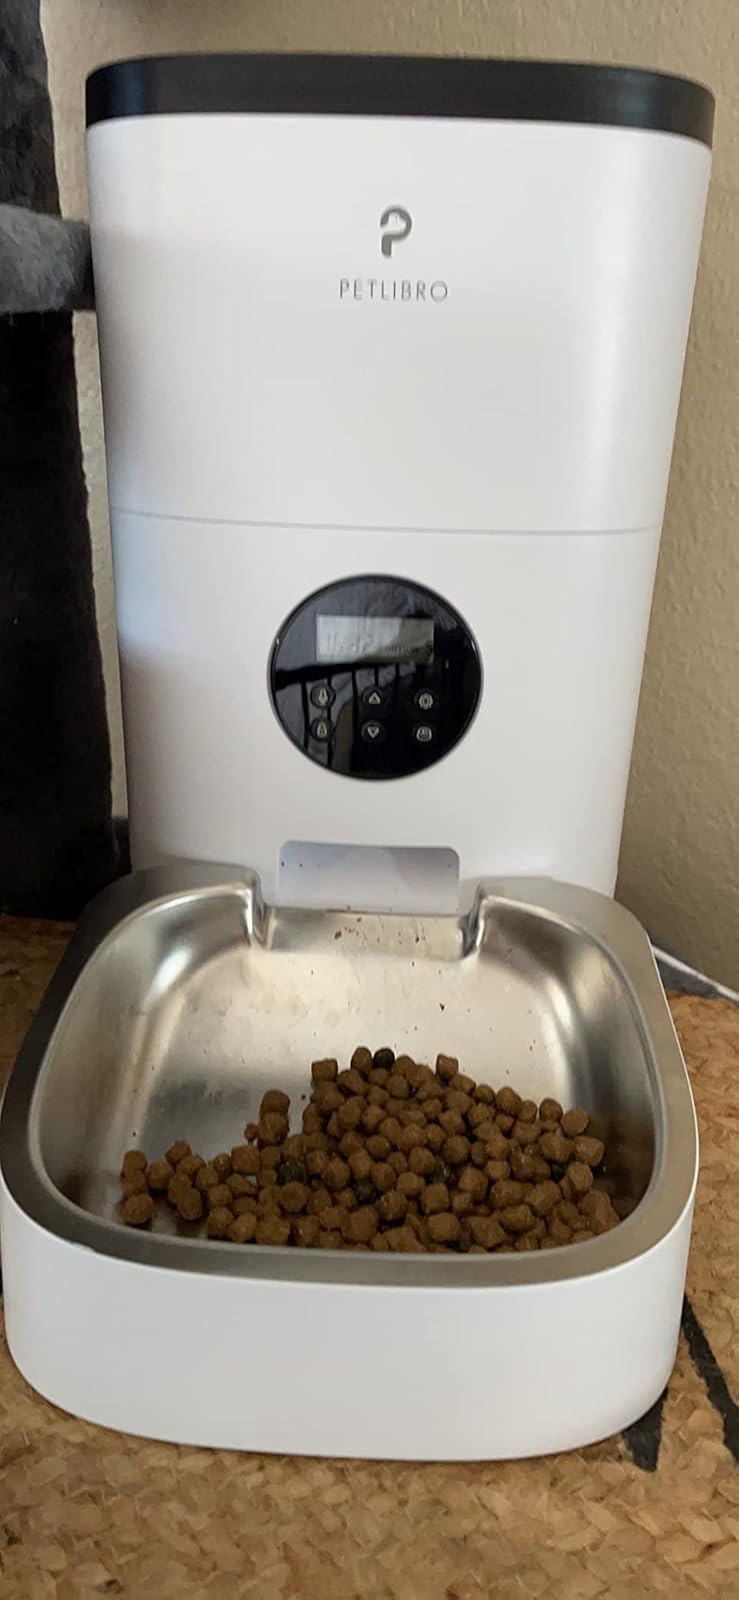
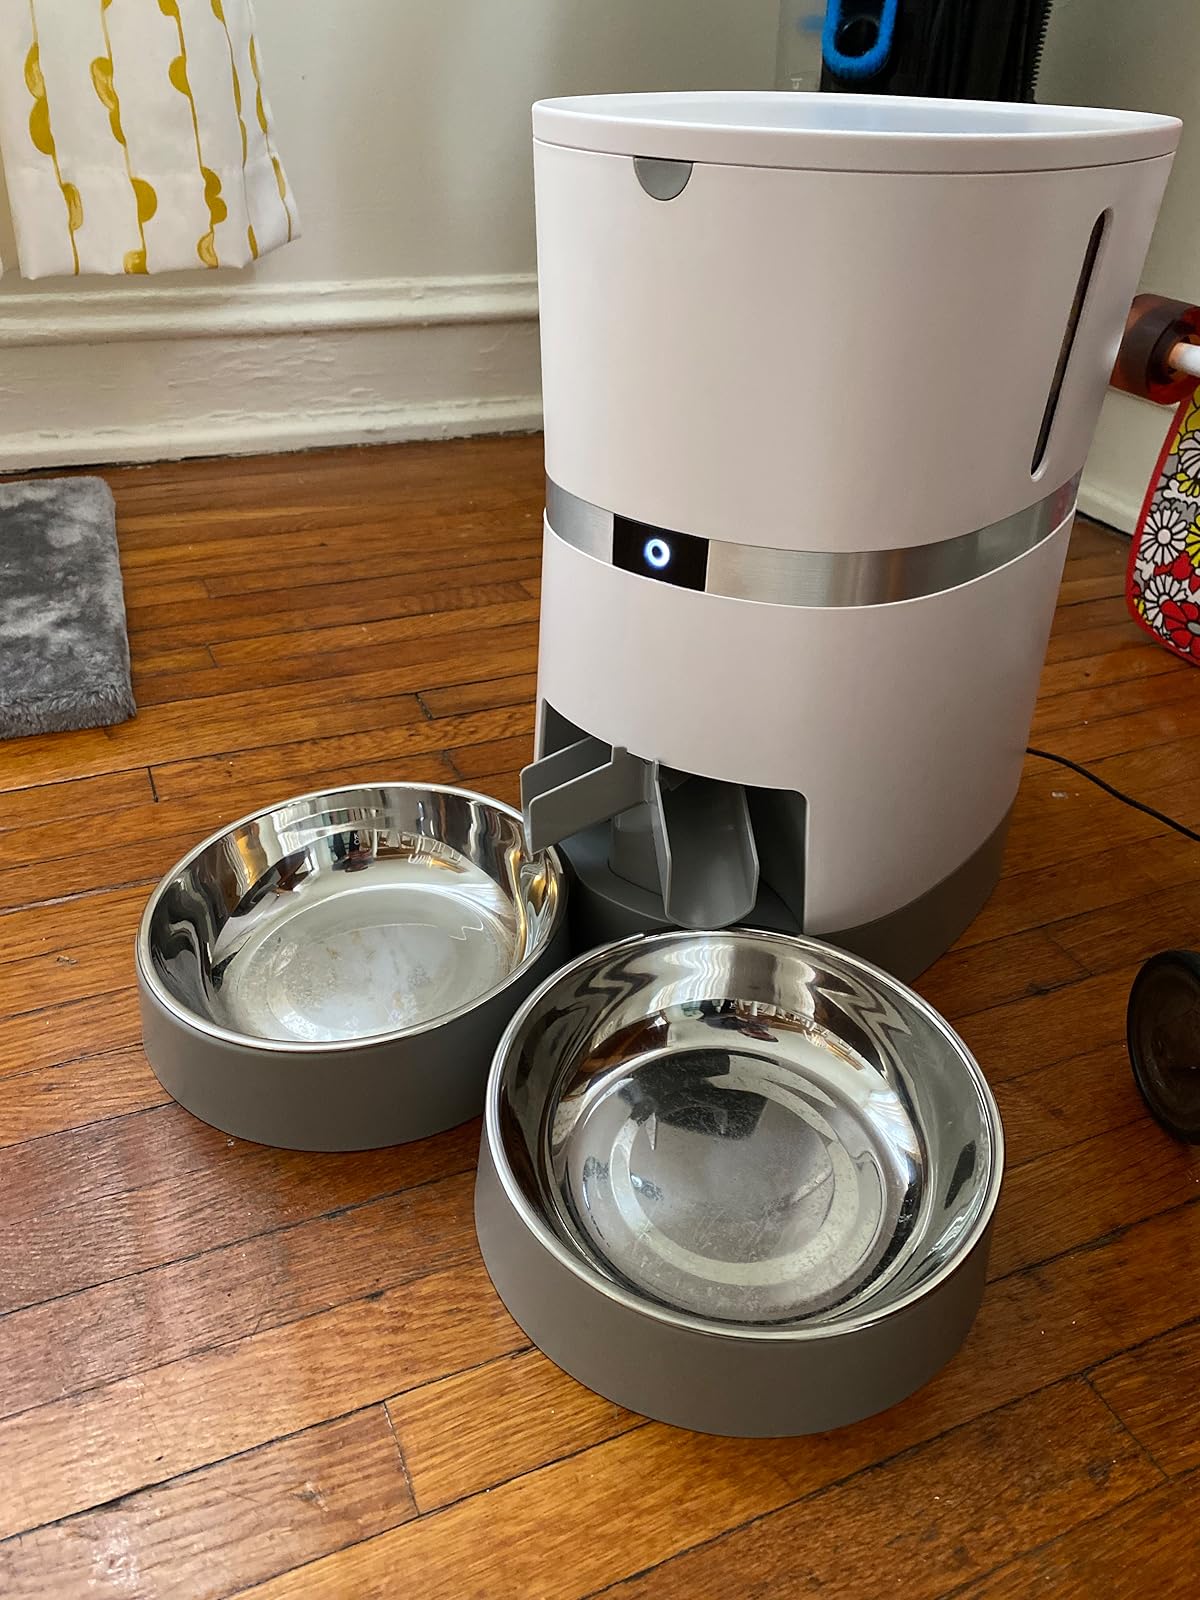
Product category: items_feeder
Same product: no